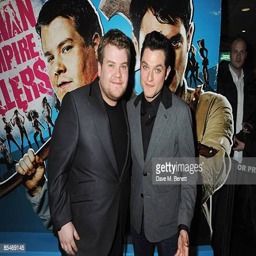
actors attend the gala premiere